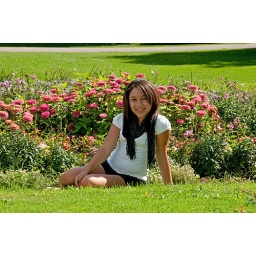
AlexisA; beautiful young lady setting on ground by flower bed; Model Release 20100816AA19961106